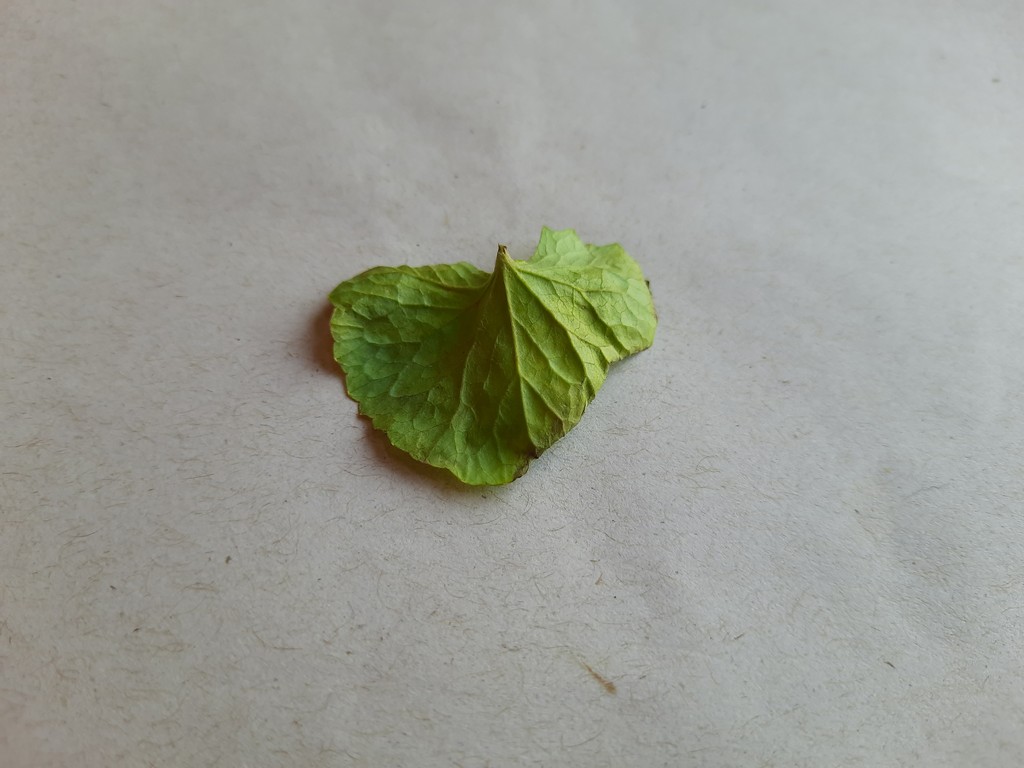
Label: Unhealthy